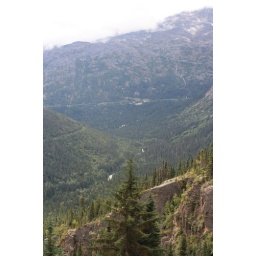
Went up that road in the AM. Back by train in the PM.